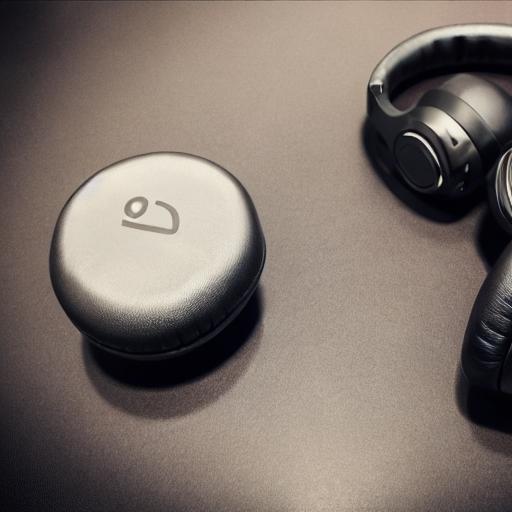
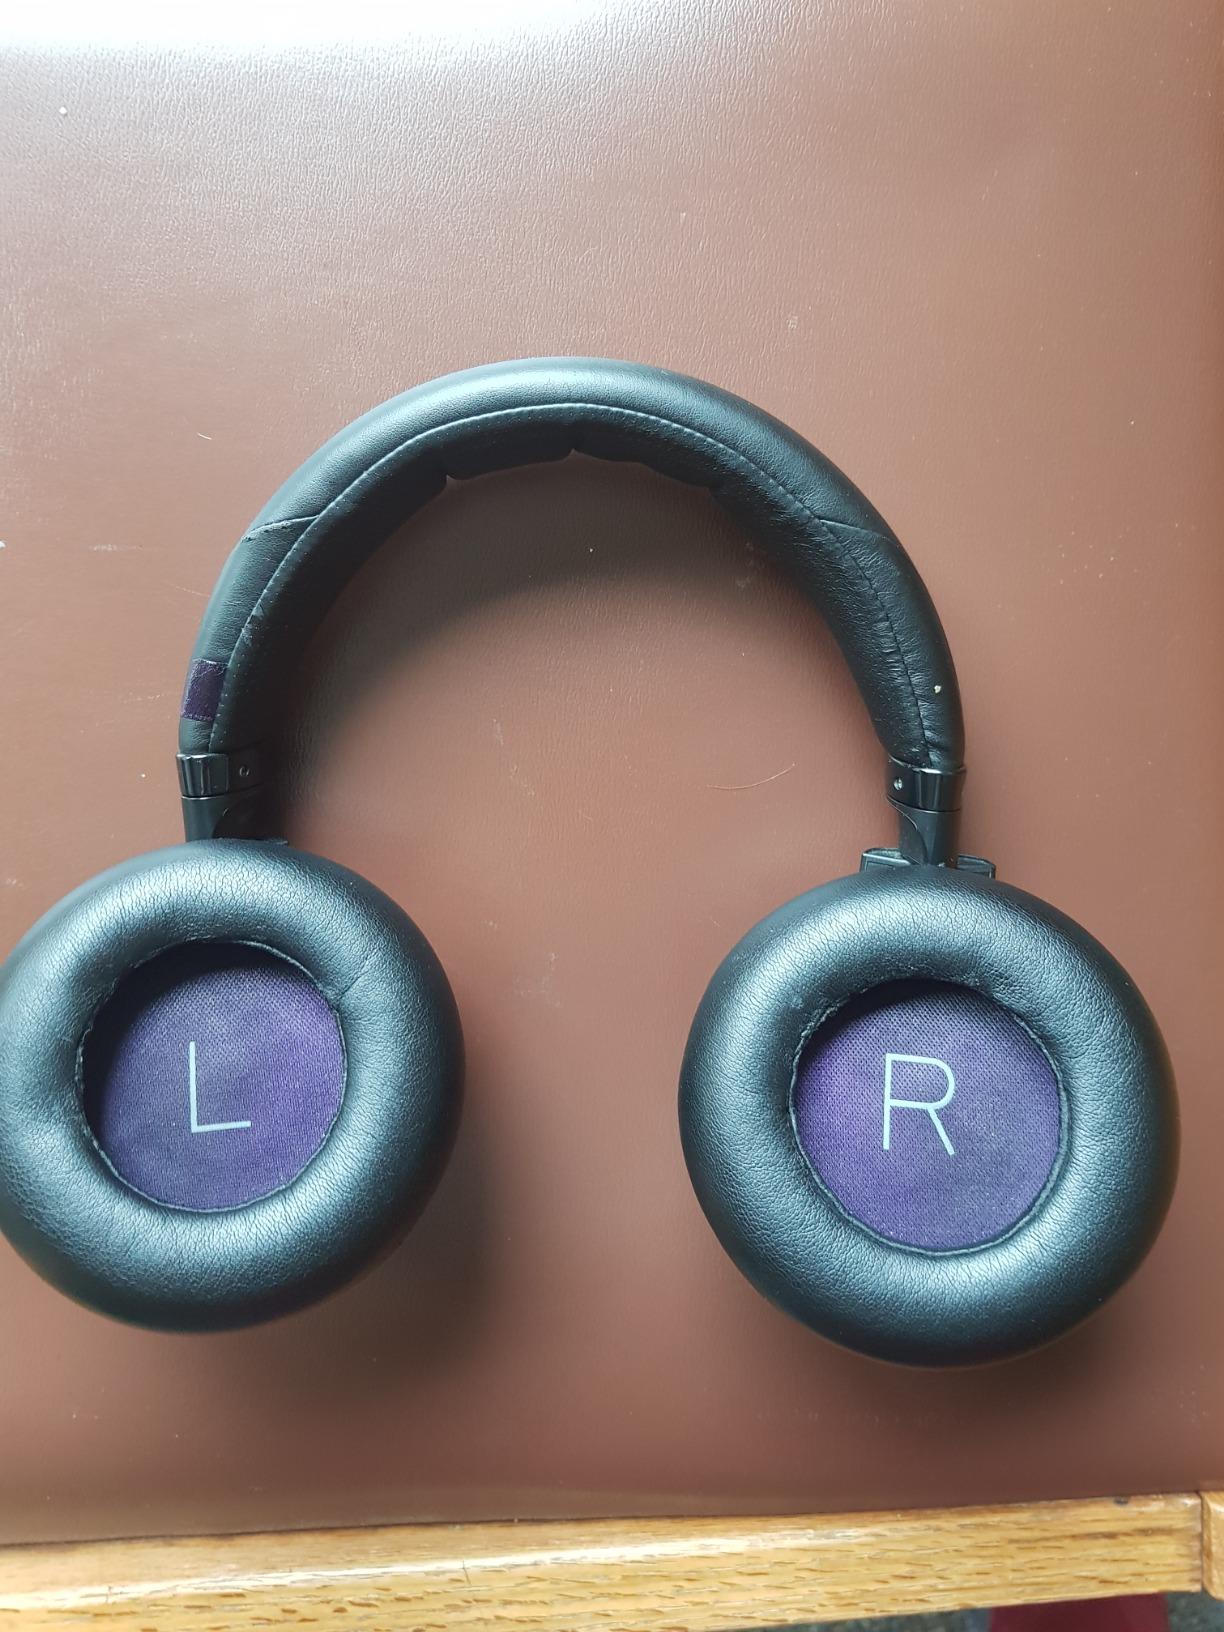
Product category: headphones
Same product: no